Charites

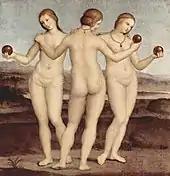

The cult of the Charites is very old, with their name appearing to be of Pelasgian, or pre-Greek, origin rather than being brought to Greece by Proto-Indo-Europeans. The purpose of their cult appears to be similar to that of nymphs, primarily based around fertility and nature with a particular connection to springs and rivers. One of the earliest centres of worship for the Charites was the Cycladic Islands including Paros, with epigraphical evidence for a cult to the Charites dating to the sixth century B.C.E. on the island of Thera. Scholars have interpreted them as chthonic deities connected to fertility due to the absence of wreaths and flutes in ceremonies. An aetiological explanation for the lack of music and garlands was from a myth involving Minos. He was said to have been sacrificing to the Charites on the island of Paros when he learned of his son's death in Athens and stopped the music and ripped off his garlands in grief. Dance, however, appears to be strongly connected with their cult, which is similar to the cults of Dionysus and Artemis.